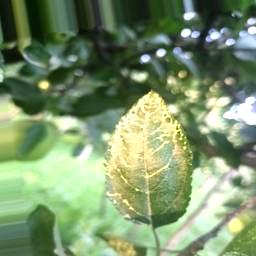
Label: Apple_Mosaic